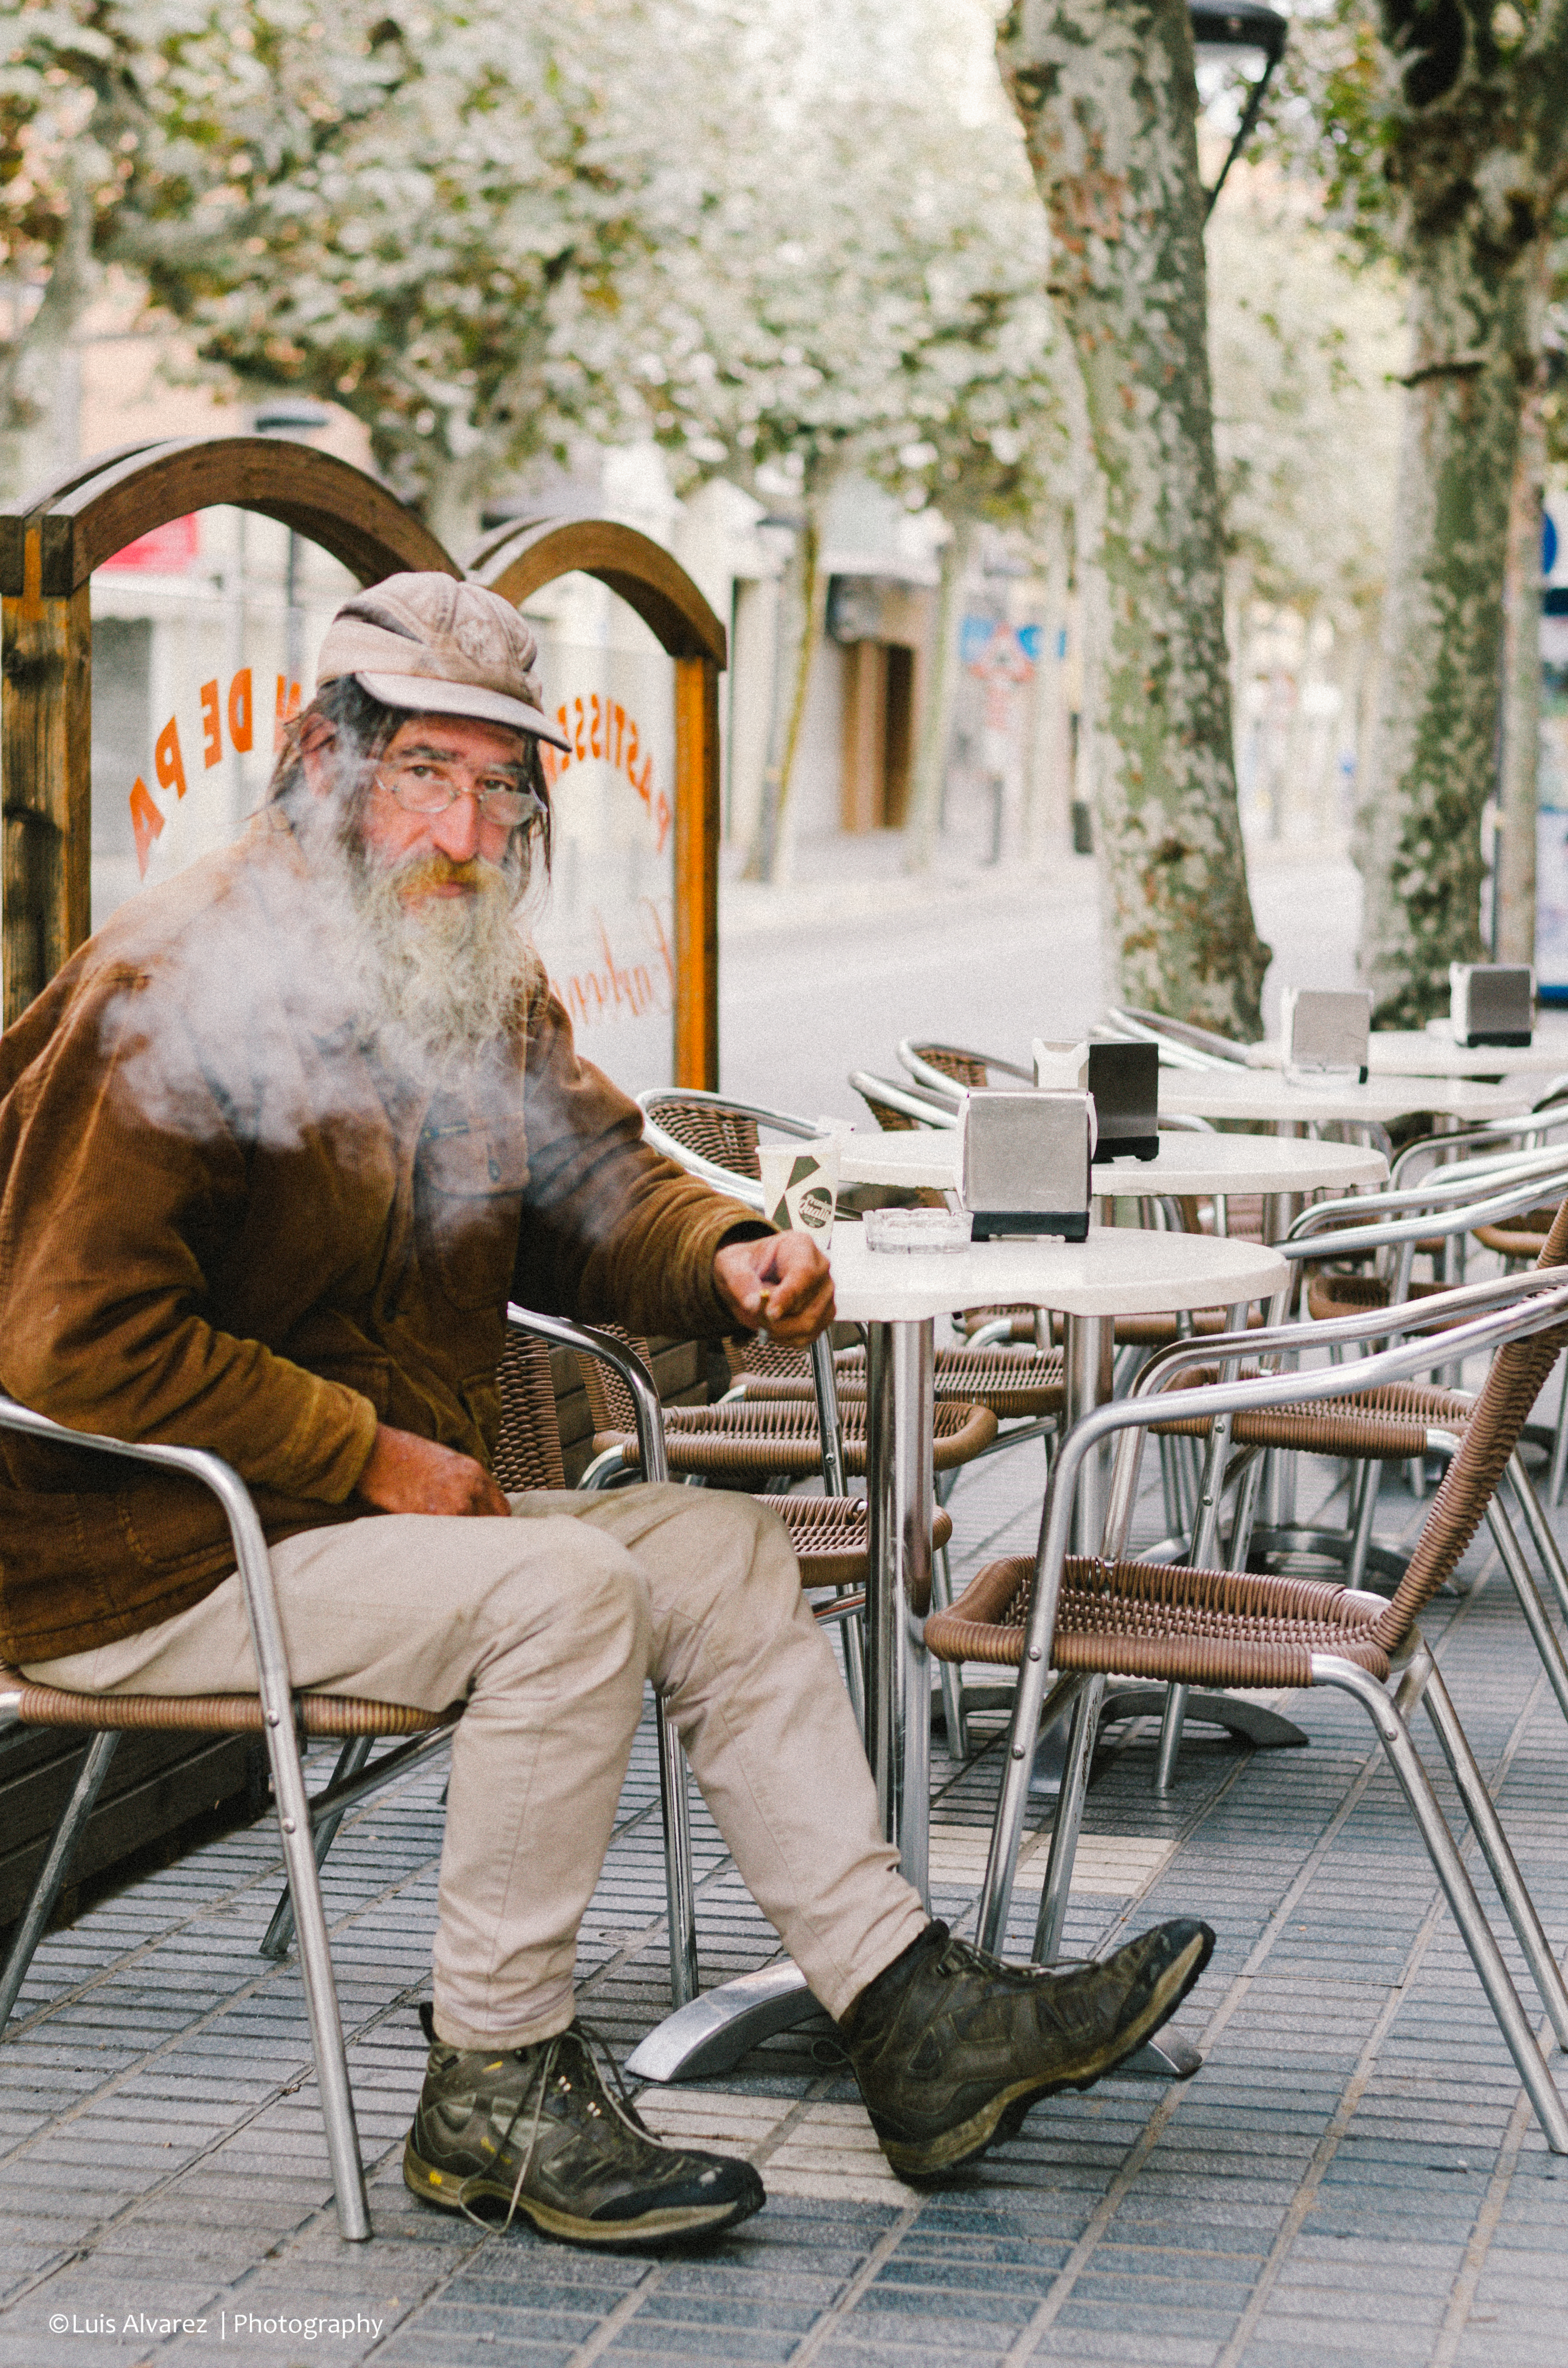
outdoor, person, road, street, smoke, statue, portrait, color, sitting, nikon, streetphotography, candid, spain, 50mm, photograph, catalonia, d7000, salou